Garbage (band)

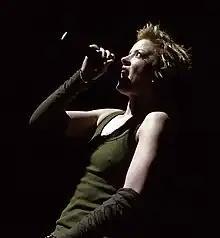
Shirley Manson performing live at Voodoo Festival, 2002

On August 15, 1995, "Garbage" debuted on the "Billboard" 200 at No. 193. In the United Kingdom, its release was preceded by non-album track "Subhuman" and "Only Happy When It Rains" as singles to promote the album instead of "Queer". The album debuted on the UK album chart at No. 12. In Australia, the album debuted at No. 5. "Queer" was quickly released in the United Kingdom and Europe, while Garbage began their first tour. Garbage was nominated for Brit Awards for Best New Band and Best International Newcomer. Following the initial success of the album, Jim Merlis, the public relations manager at Geffen Records claimed that "Vig was the only member of this band that matters" as a result of his previous success as a record producer. Recollections of the meeting between both Manson and Merlis differs between the two, however, Merlis claims that he did not insinuate during the meeting that Vig would be needed to promoted in order for the band to sell records. Following the meeting, Geffen Records concluded that the band appeared to "want the press campaign to go", and that they wish to be perceived "as a band, and not as a Butch Vig side project".